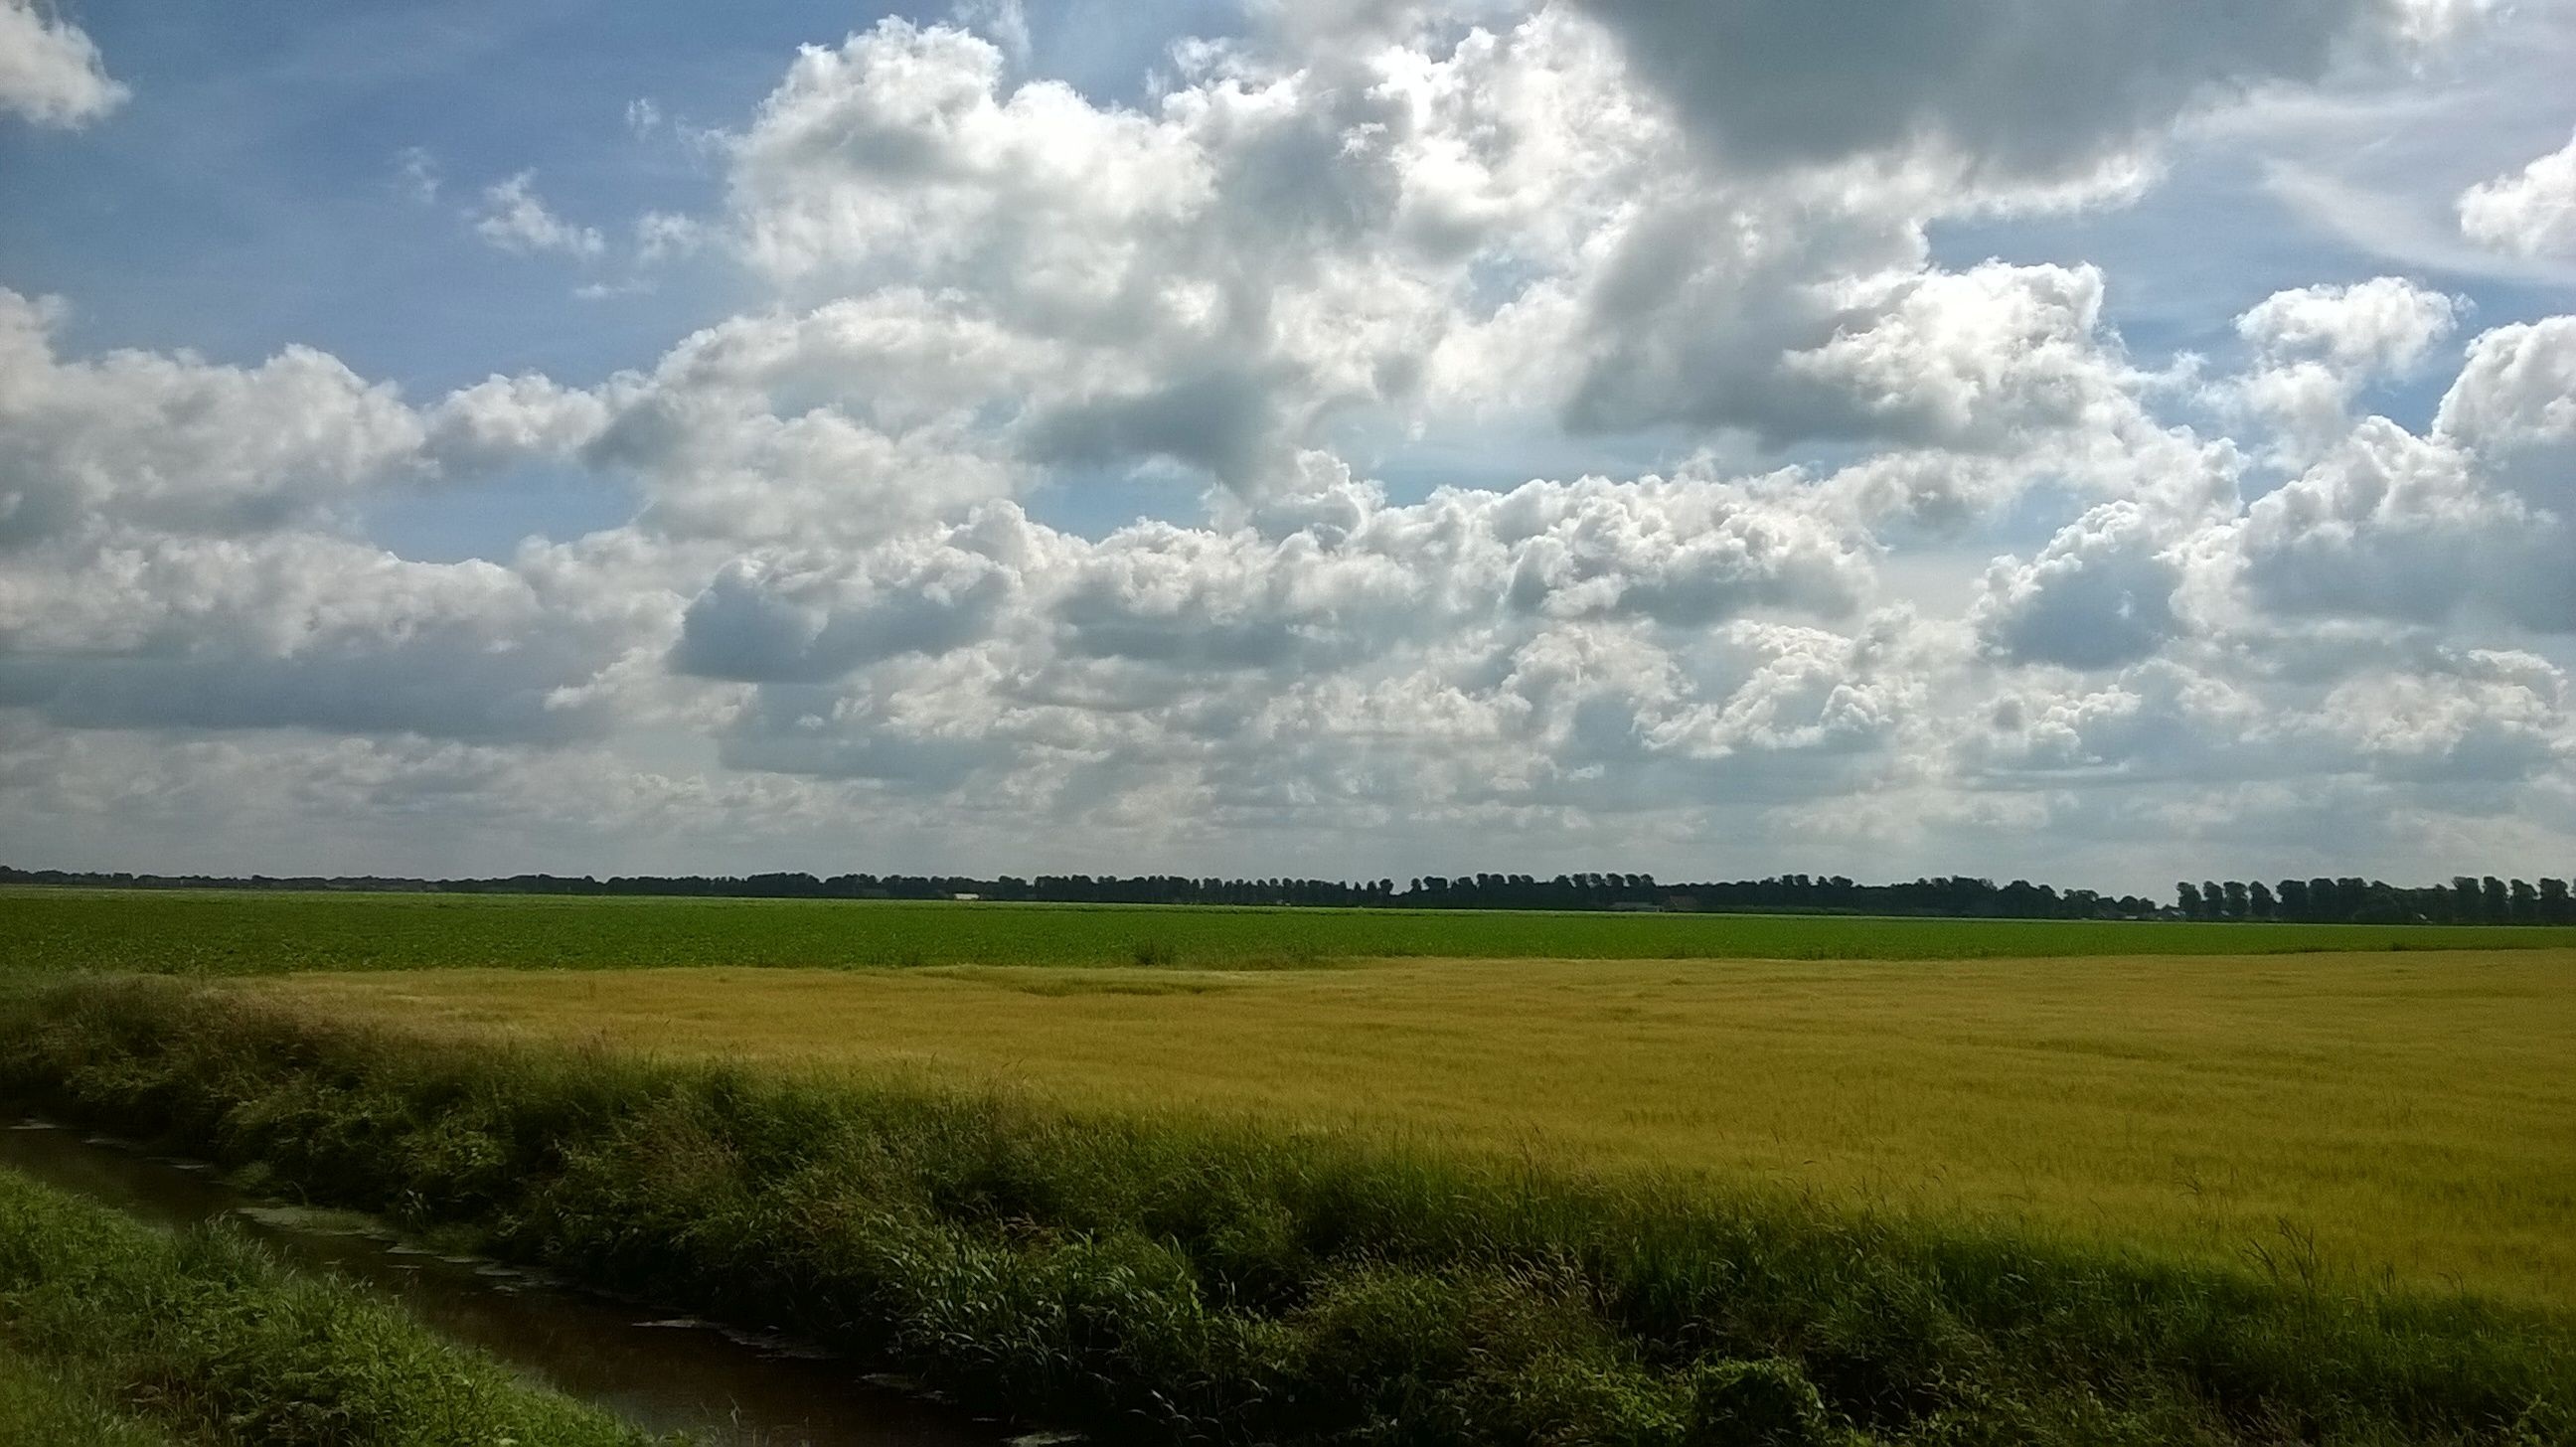
landscape, grass, horizon, marsh, cloud, sky, field, lawn, meadow, prairie, hill, crop, pasture, cumulus, agriculture, plain, holland, clouds, fields, polder, grassland, plateau, steppe, rural area, paddy field, the netherlands, drenthe, grass family